Holly Grove Mansion

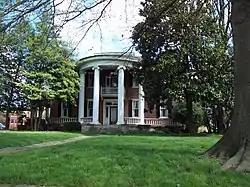
Holly Grove Mansion, April 2009

Holly Grove Mansion, also known as Holly Grove Inn or Ruffner Mansion, is a historic home located at Charleston, West Virginia on the grounds of the West Virginia State Capitol. It is a large brick house with a front section made to accommodate three floors and rear section housing two. It features a massive two story, semi-circular portico at the front entrance. It was constructed originally in 1815 as the home of Daniel Ruffner, one of a family which helped develop the early salt industry in the Kanawha Valley. It gained its present-day appearance in about 1902 when new owner, John Nash, undertook substantial remodeling. In 1979, the mansion underwent an extensive rehabilitation when it became headquarters for the West Virginia Commission on Aging.